Chiton tuberculatus

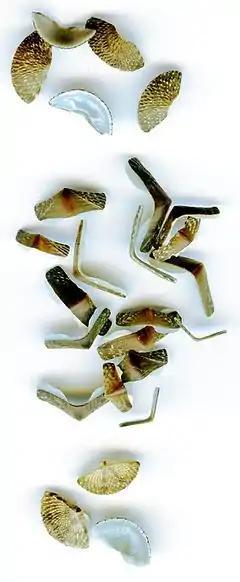
Disarticulated valves or plates

This species can be found under rocks and in spray zones of rocky shores, in the intertidal, shallow subtidal zone, about 4 meters deep. It range spans in the Western Central Atlantic (USA, Colombia, Bermuda, Mexico, Venezuela and the West Indies).